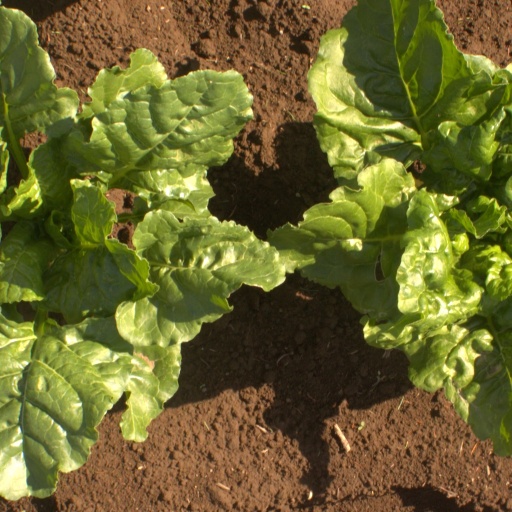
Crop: sugar beet